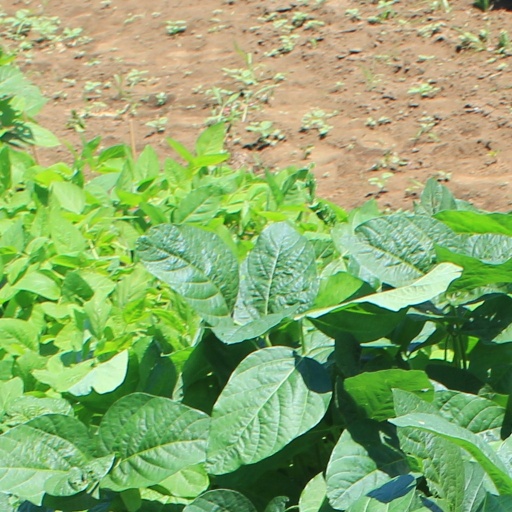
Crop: soybean